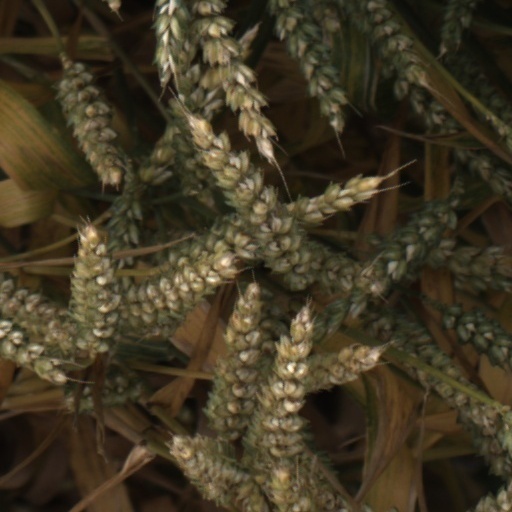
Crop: wheat